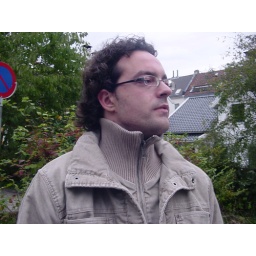
standing in front of his new home